Dauan Island

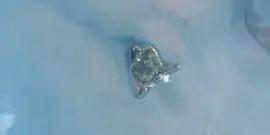
Aerial view of Dauan Island, 2011

Dauan Island is an island in the Torres Strait, Queensland, Australia; it is also known as Cornwallis Island. Dauan Island is also a town and locality in the Torres Strait Island Region, Queensland, Australia. In the , the locality of Dauan Island had a population of 131 people.